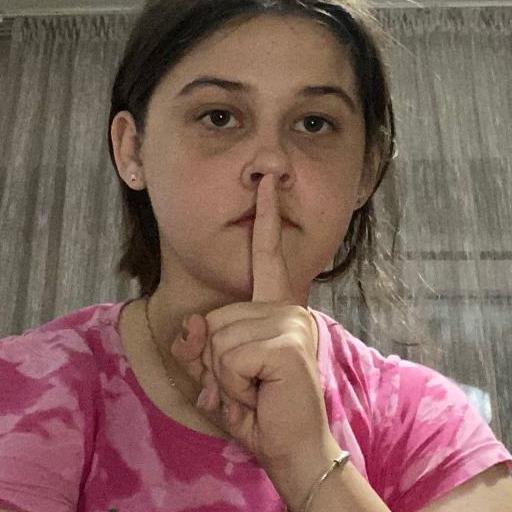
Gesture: mute